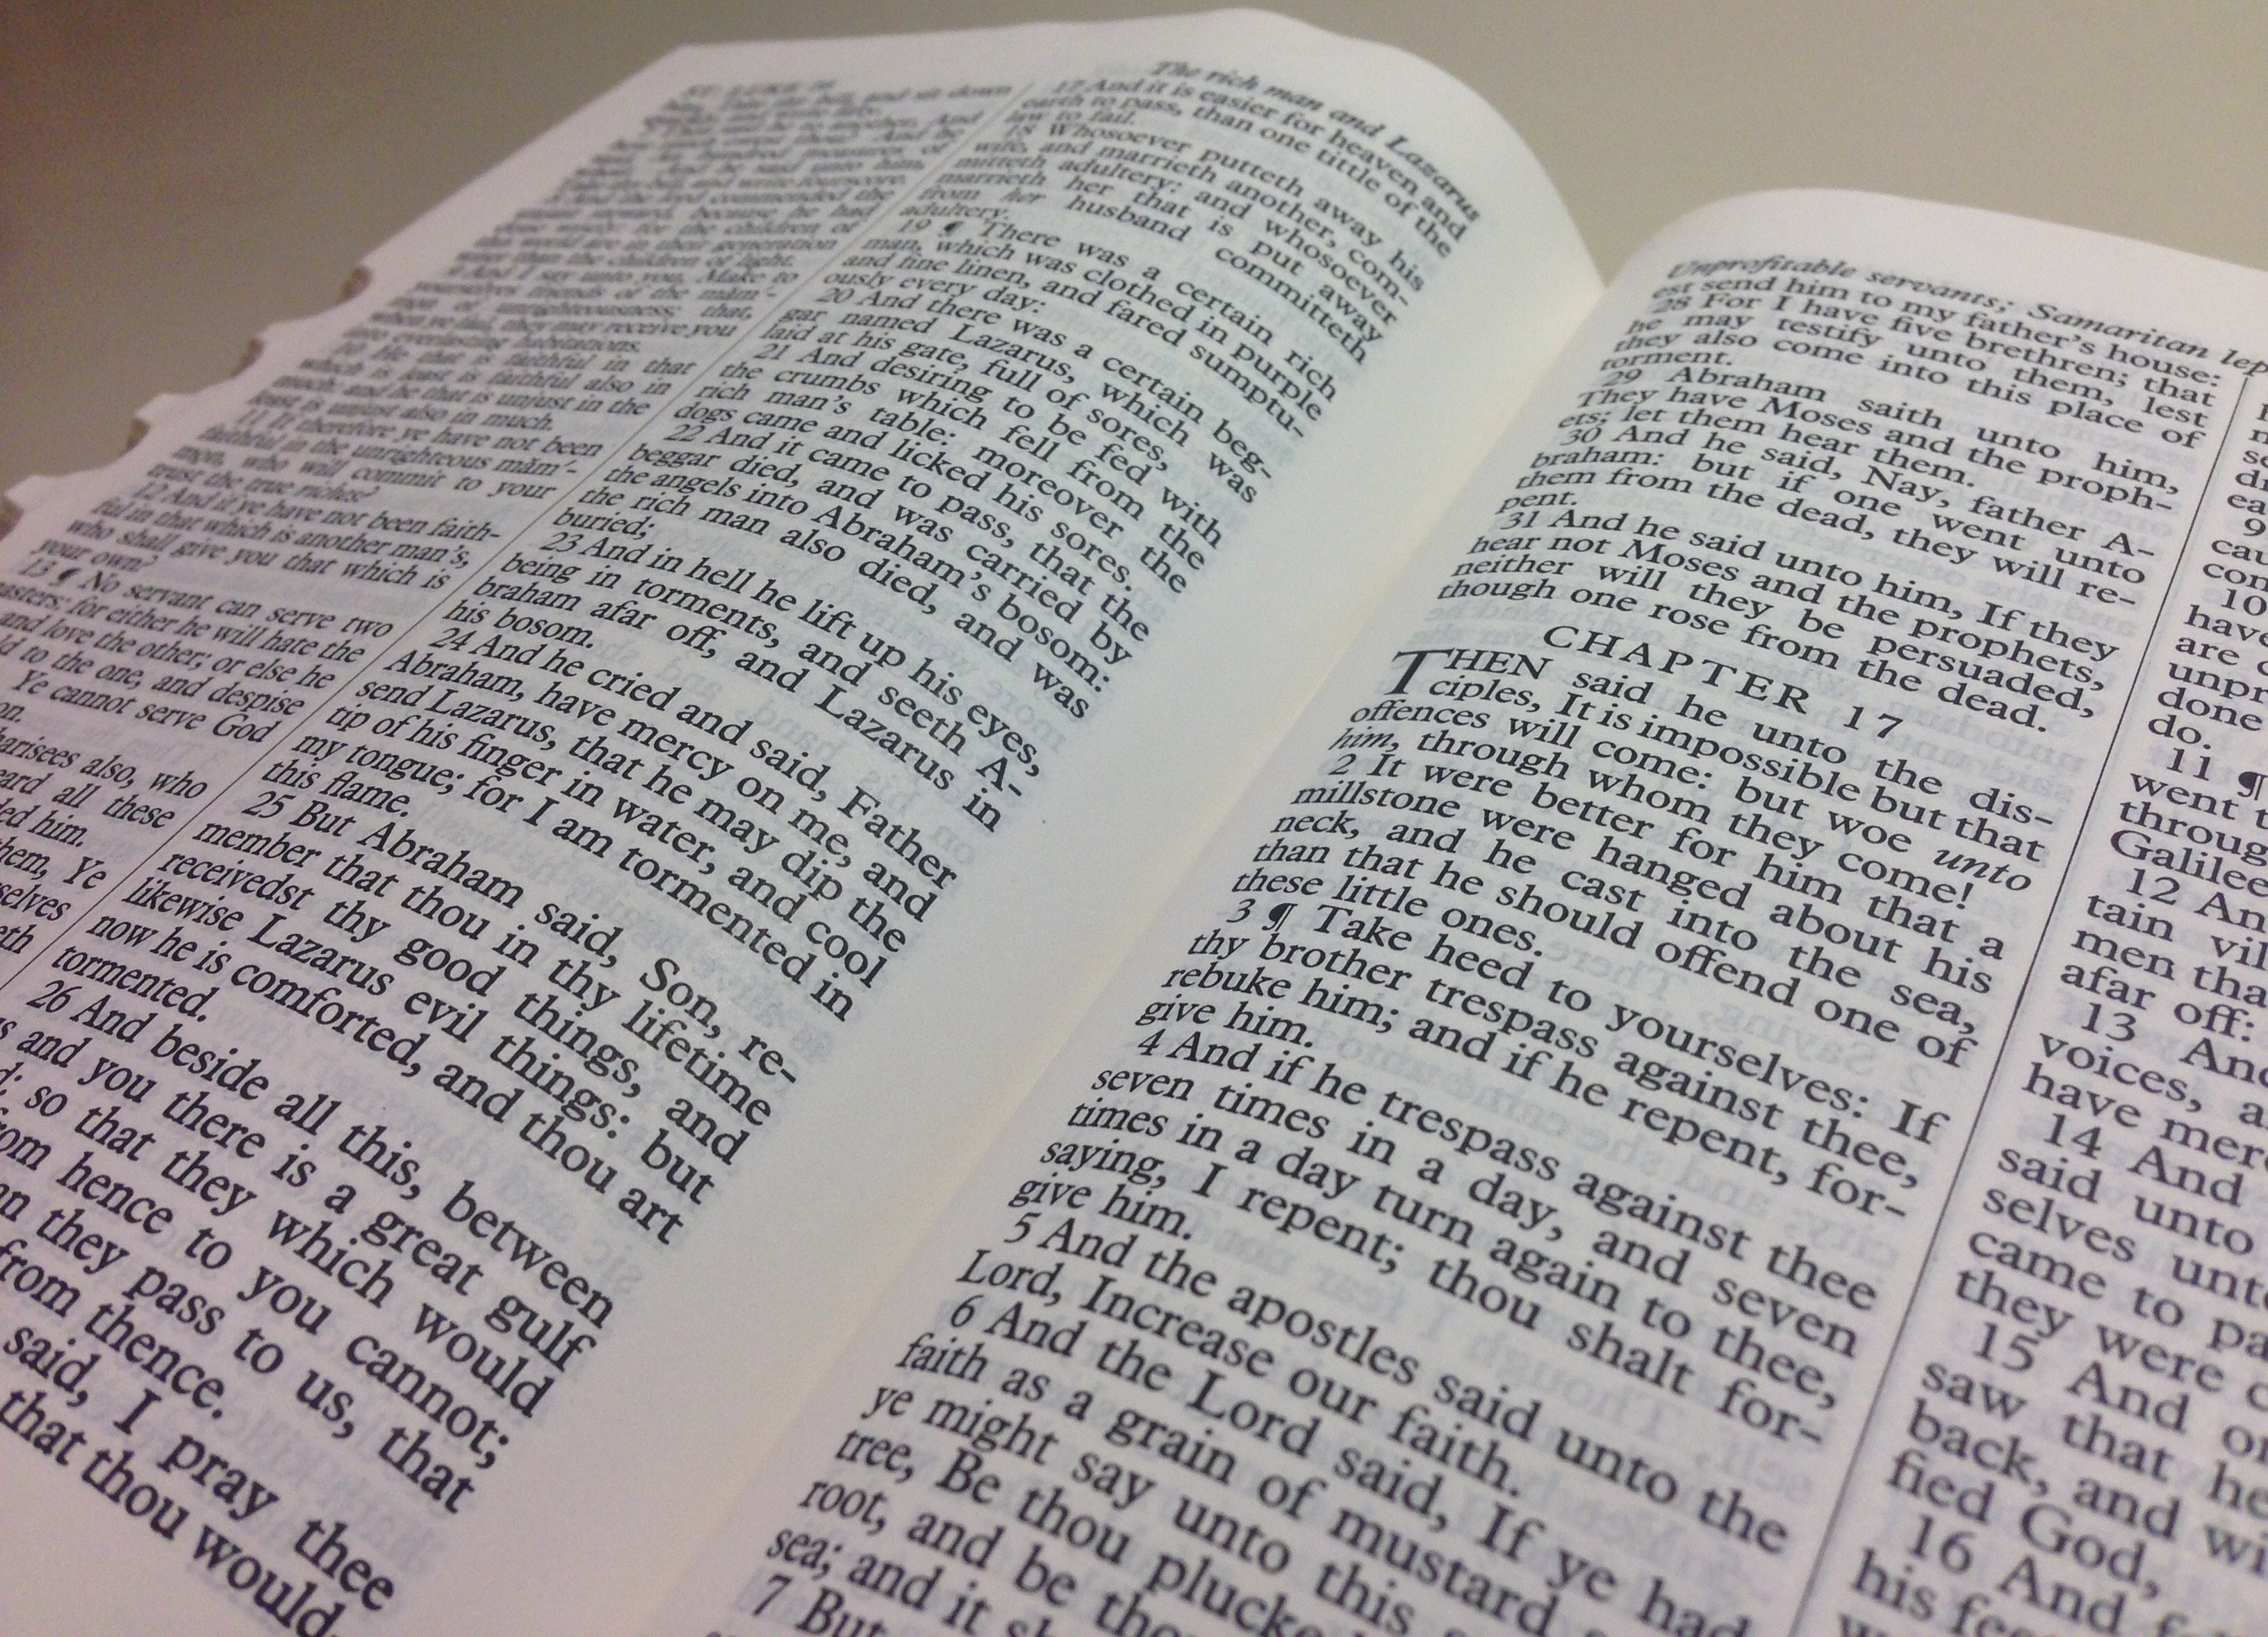
writing, book, newspaper, religion, church, christian, brand, scripture, religious, christ, art, text, faith, handwriting, hope, jesus, christianity, holy, learning, gospel, document, god, wisdom, spirituality, bible study, the bible